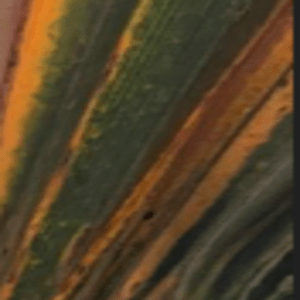
Label: Manganese Deficiency